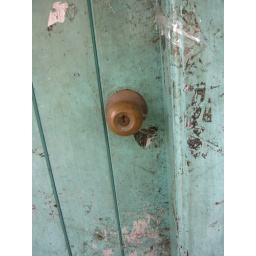
Brass doorknob set in a wooden door painted aqua.